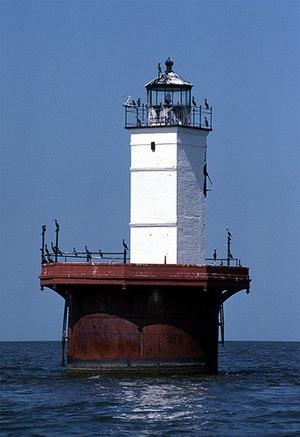
La liste des phares du Maryland dresse la liste des phares de l'État américain du Maryland répertoriés par la United States Coast Guard.